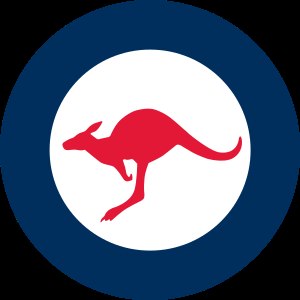
Royal Australian Air Force
Emblem for Royal Australian Air Force
Royal Australian Air Force er Australiens luftvåben. RAAF blev oprettet i marts 1914 under navnet Australian Flying Corps og blev et selvstændig luftvåben i marts 1921.